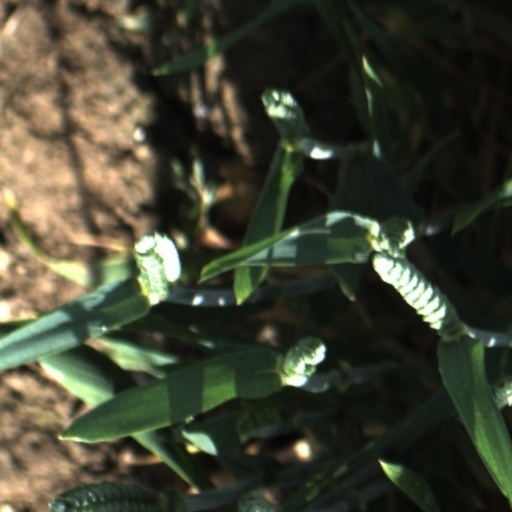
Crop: wheat